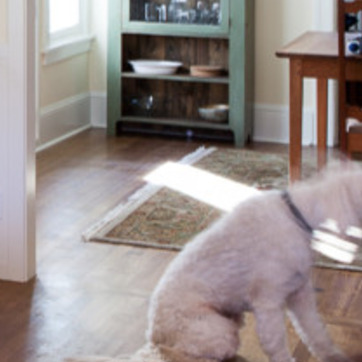
Material: carpet